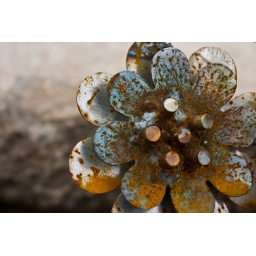
A metallic flower found on some unique benches near lake Monona. There were several of these sculpture benches.